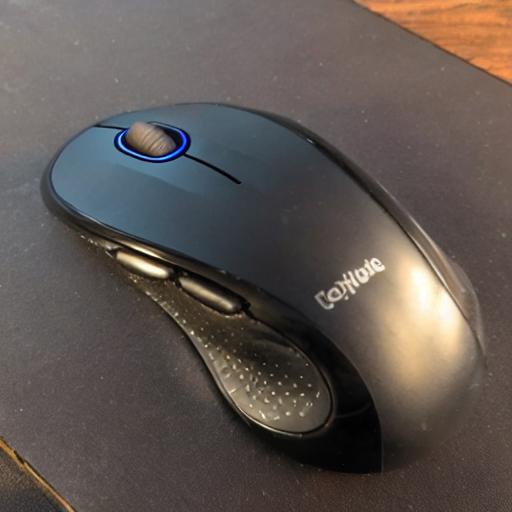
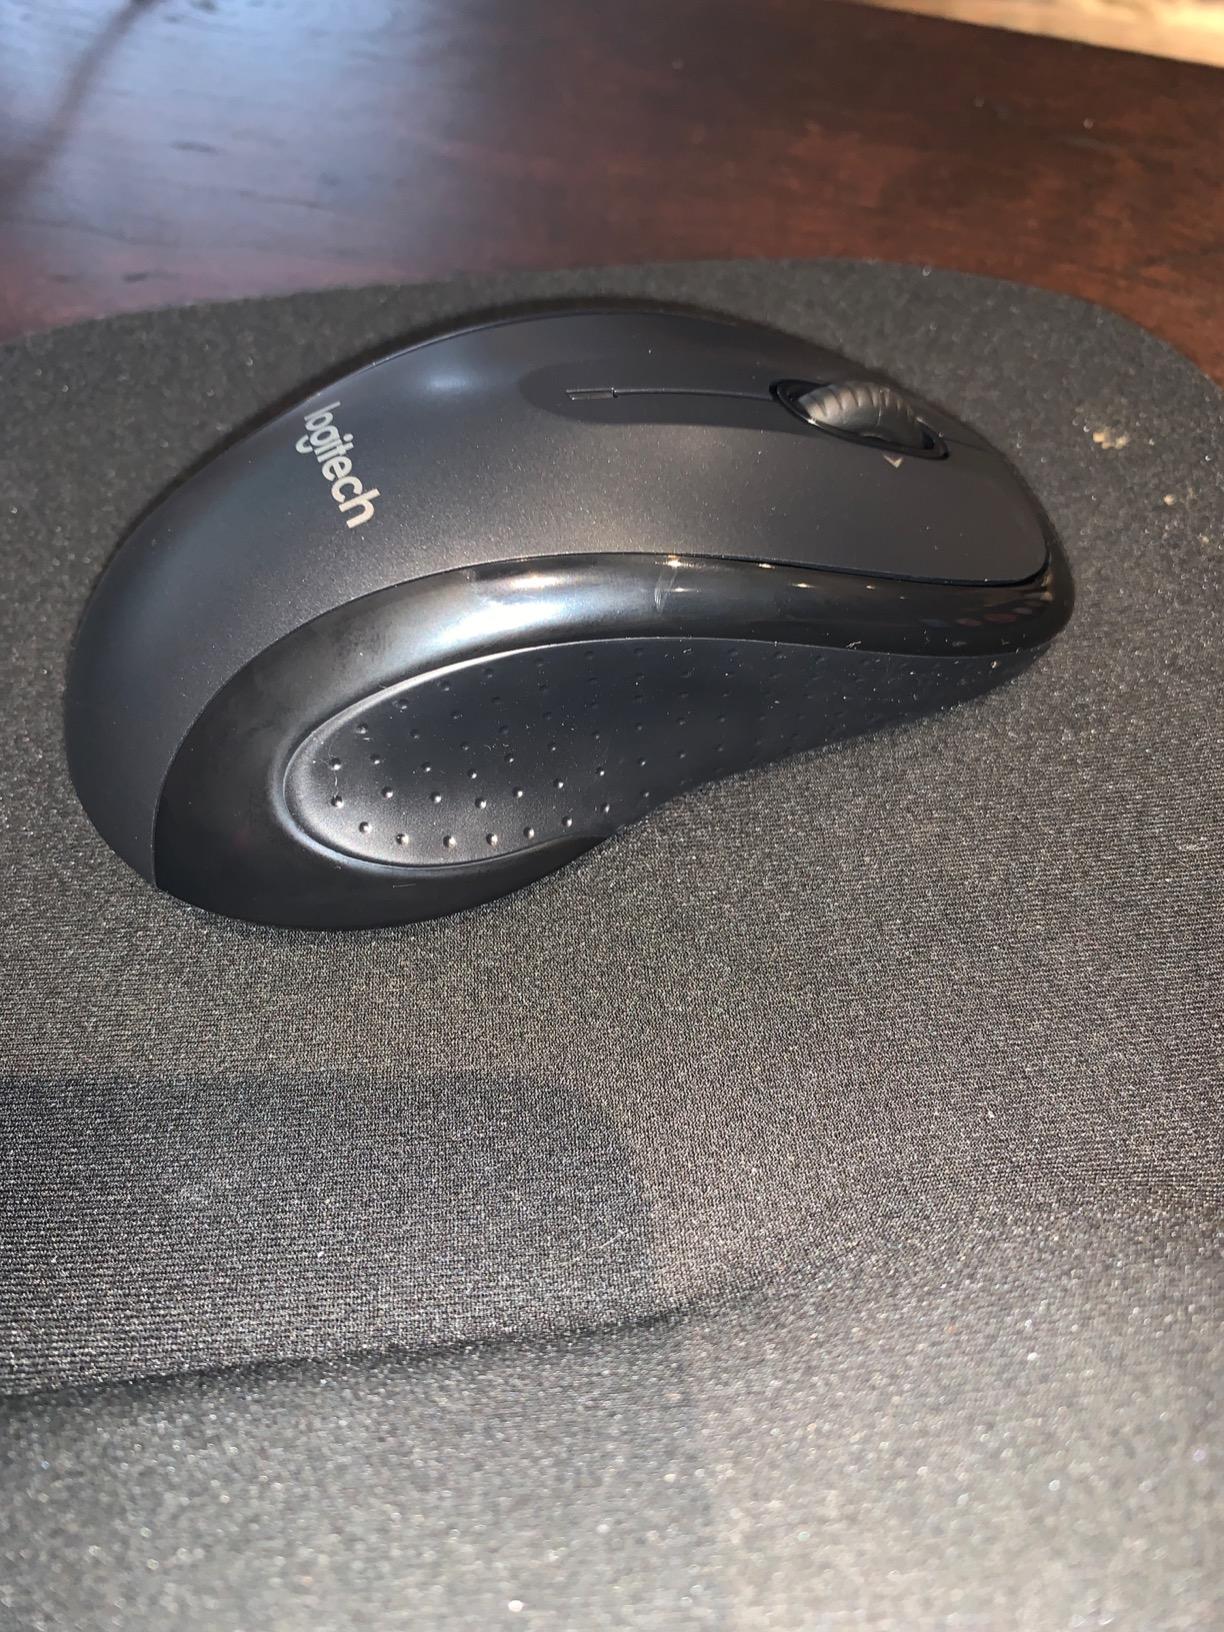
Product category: mouse
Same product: no